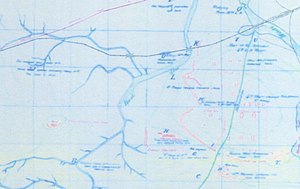
Slaget om Beersheba (1917) / Slaget / Det beredne ørkenkorps angreb / Lette beredne angreb / 12. lette beredne regiment erobrer Beersheba
Detalje fra 4. lette beredne brigades krigsdagbogskort over angrebet mod Beersheba (Osmanniske stillinger i rødt)
Slaget om Beersheba blev udkæmpet den 31. oktober 1917, da det egyptiske ekspeditionskorps angreb og erobrede den osmanniske garnison i Beersheba, hvilket udgjorde starten på Sydlige Palæstina Offensiven under Felttoget i Sinai og Palæstina i 1. verdenskrig. Efter vellykkede begrænsede angreb om morgenen med infanteri fra 60. og 74. division af 20. korps fra sydvest, indledte den beredne Anzac division en række angreb. Disse angreb mod de stærke forsvarsstillinger, som dominerede den østlige side af Beersheba, resulterede til sidst i at de blev indtaget sidst på eftermiddagen. Kort tid senere gennemførte den beredne australske divisions 4. og 12. lette beredne regiment et kavaleriangreb med bajonetter i hånden, deres eneste våben under beredne angreb, da deres rifler var slænget over ryggen. Mens dele af de to regimenter sad af for at angribe skyttegrave på Tel es Saba, som forsvarede Beersheba, fortsatte resten af den beredne styrke angrebet ind i byen, erobrede den og tog en del af garnisonen til fange mens den var ved at trække sig tilbage.